Tirupati–Vasco da Gama Express

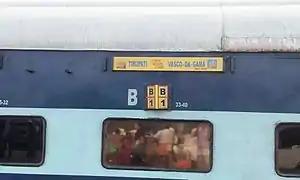
B1 coach of TPTY-VSG train

The train has 10 coaches comprising one AC 2-Tier (A1), one AC 3-Tier (B1), three Second Class Sleepers (SL), three General compartments (unreserved) and two Luggage rakes.